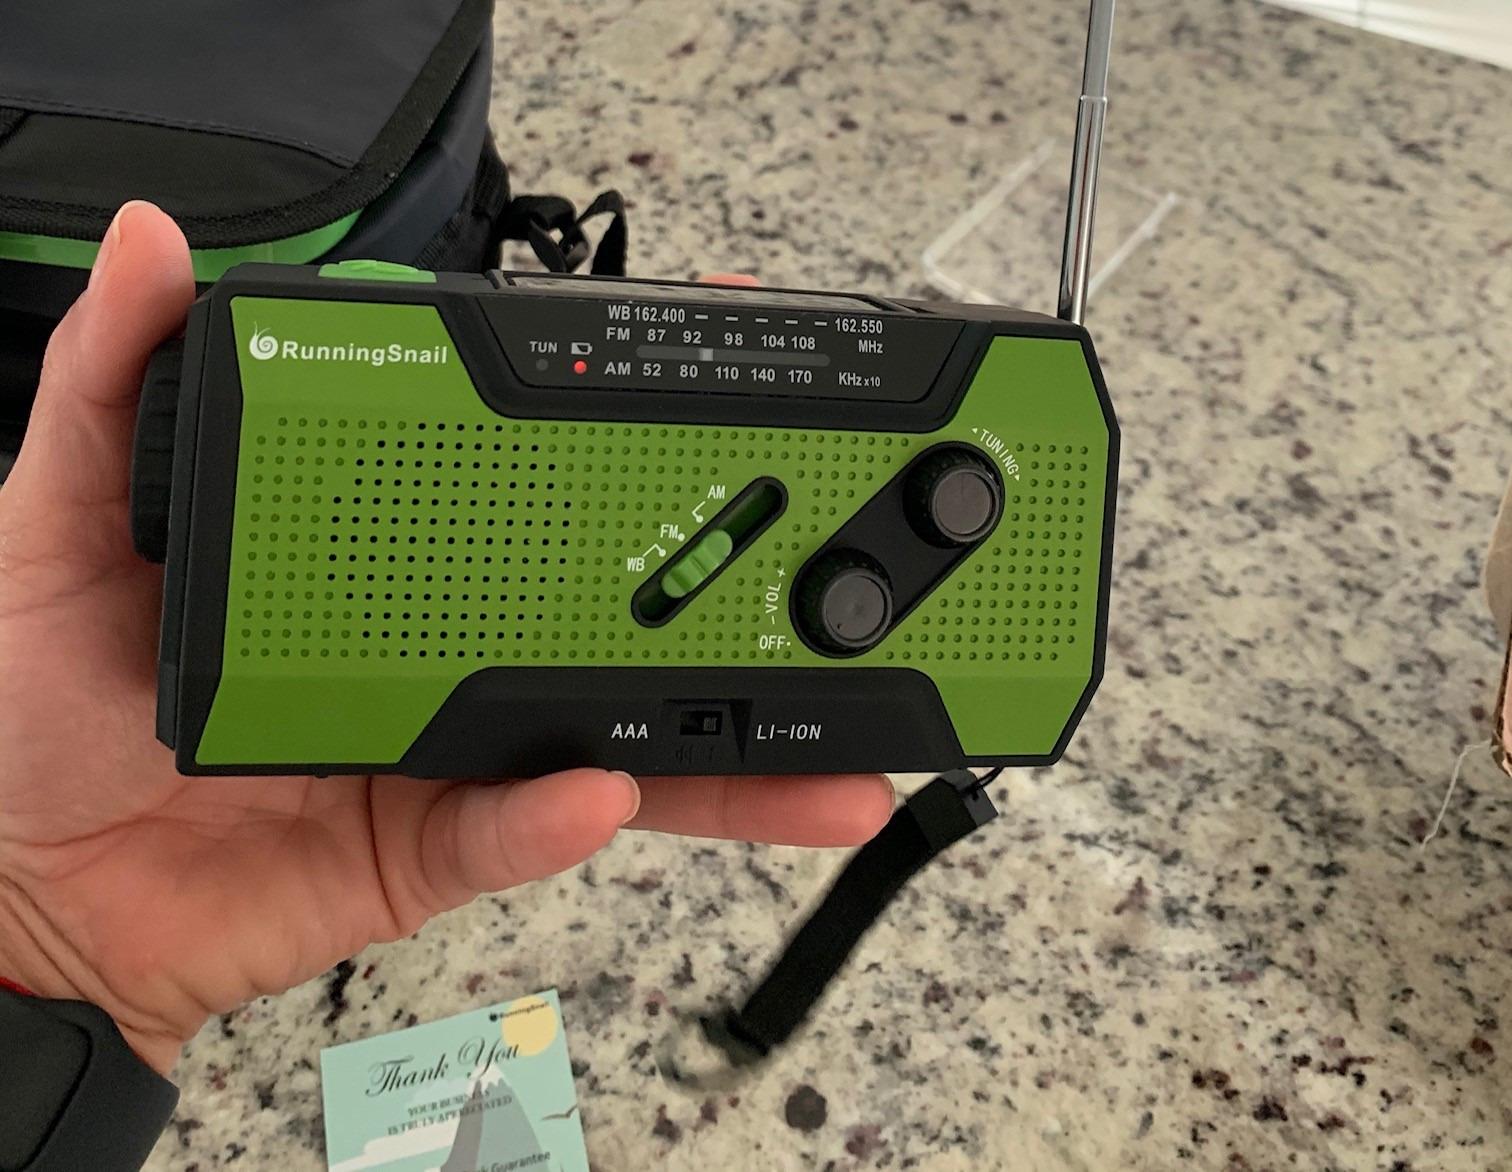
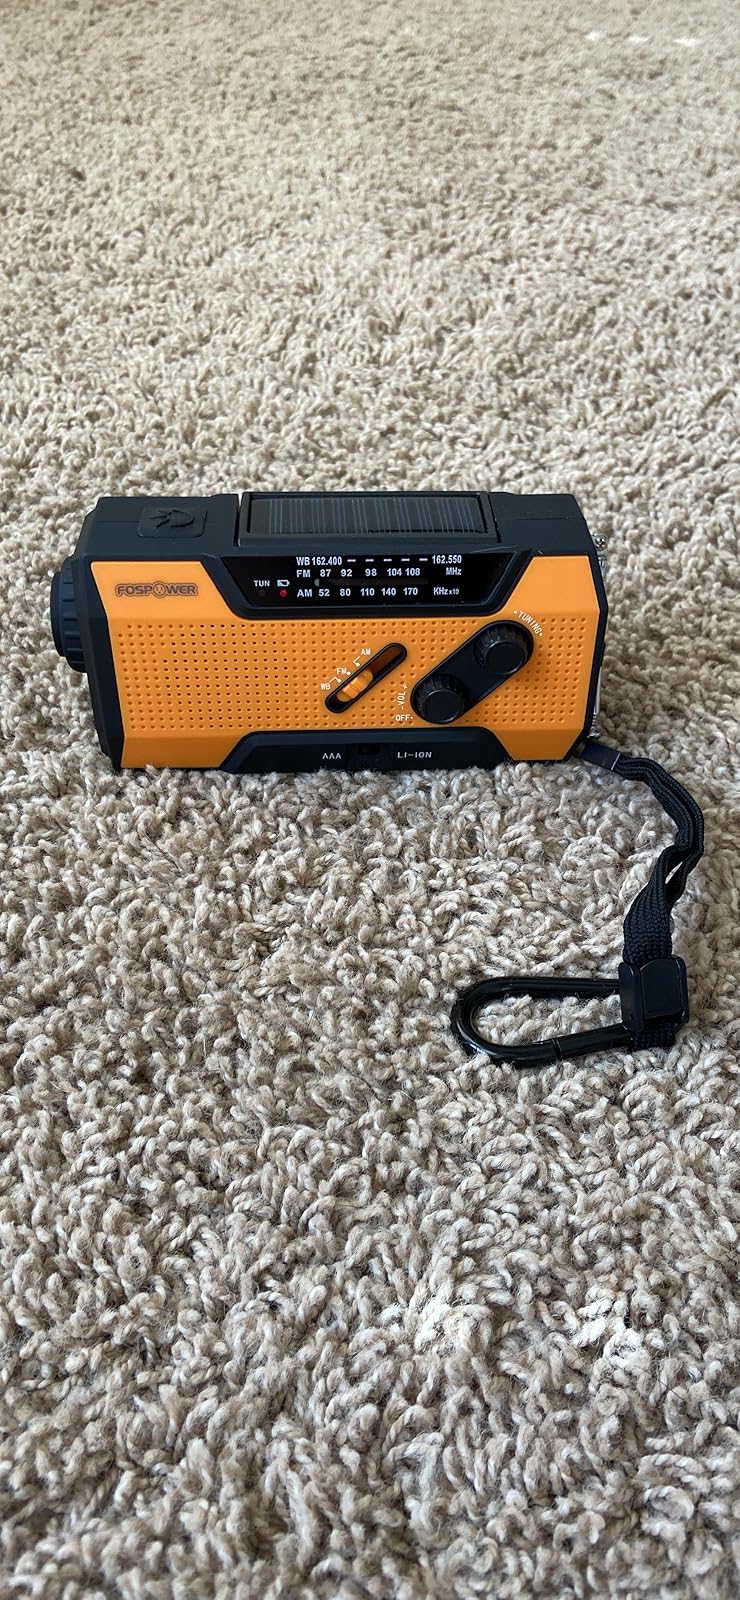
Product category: radio
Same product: no